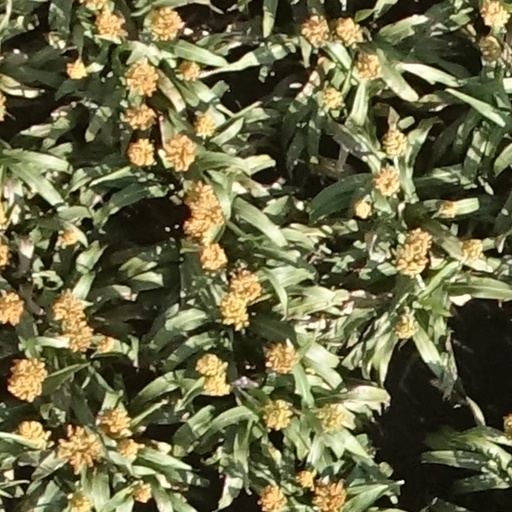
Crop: sorghum